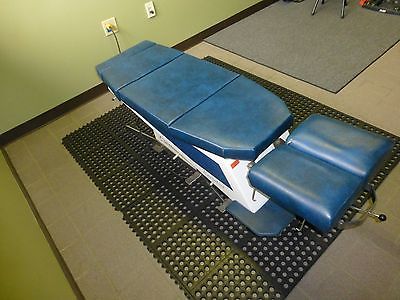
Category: table